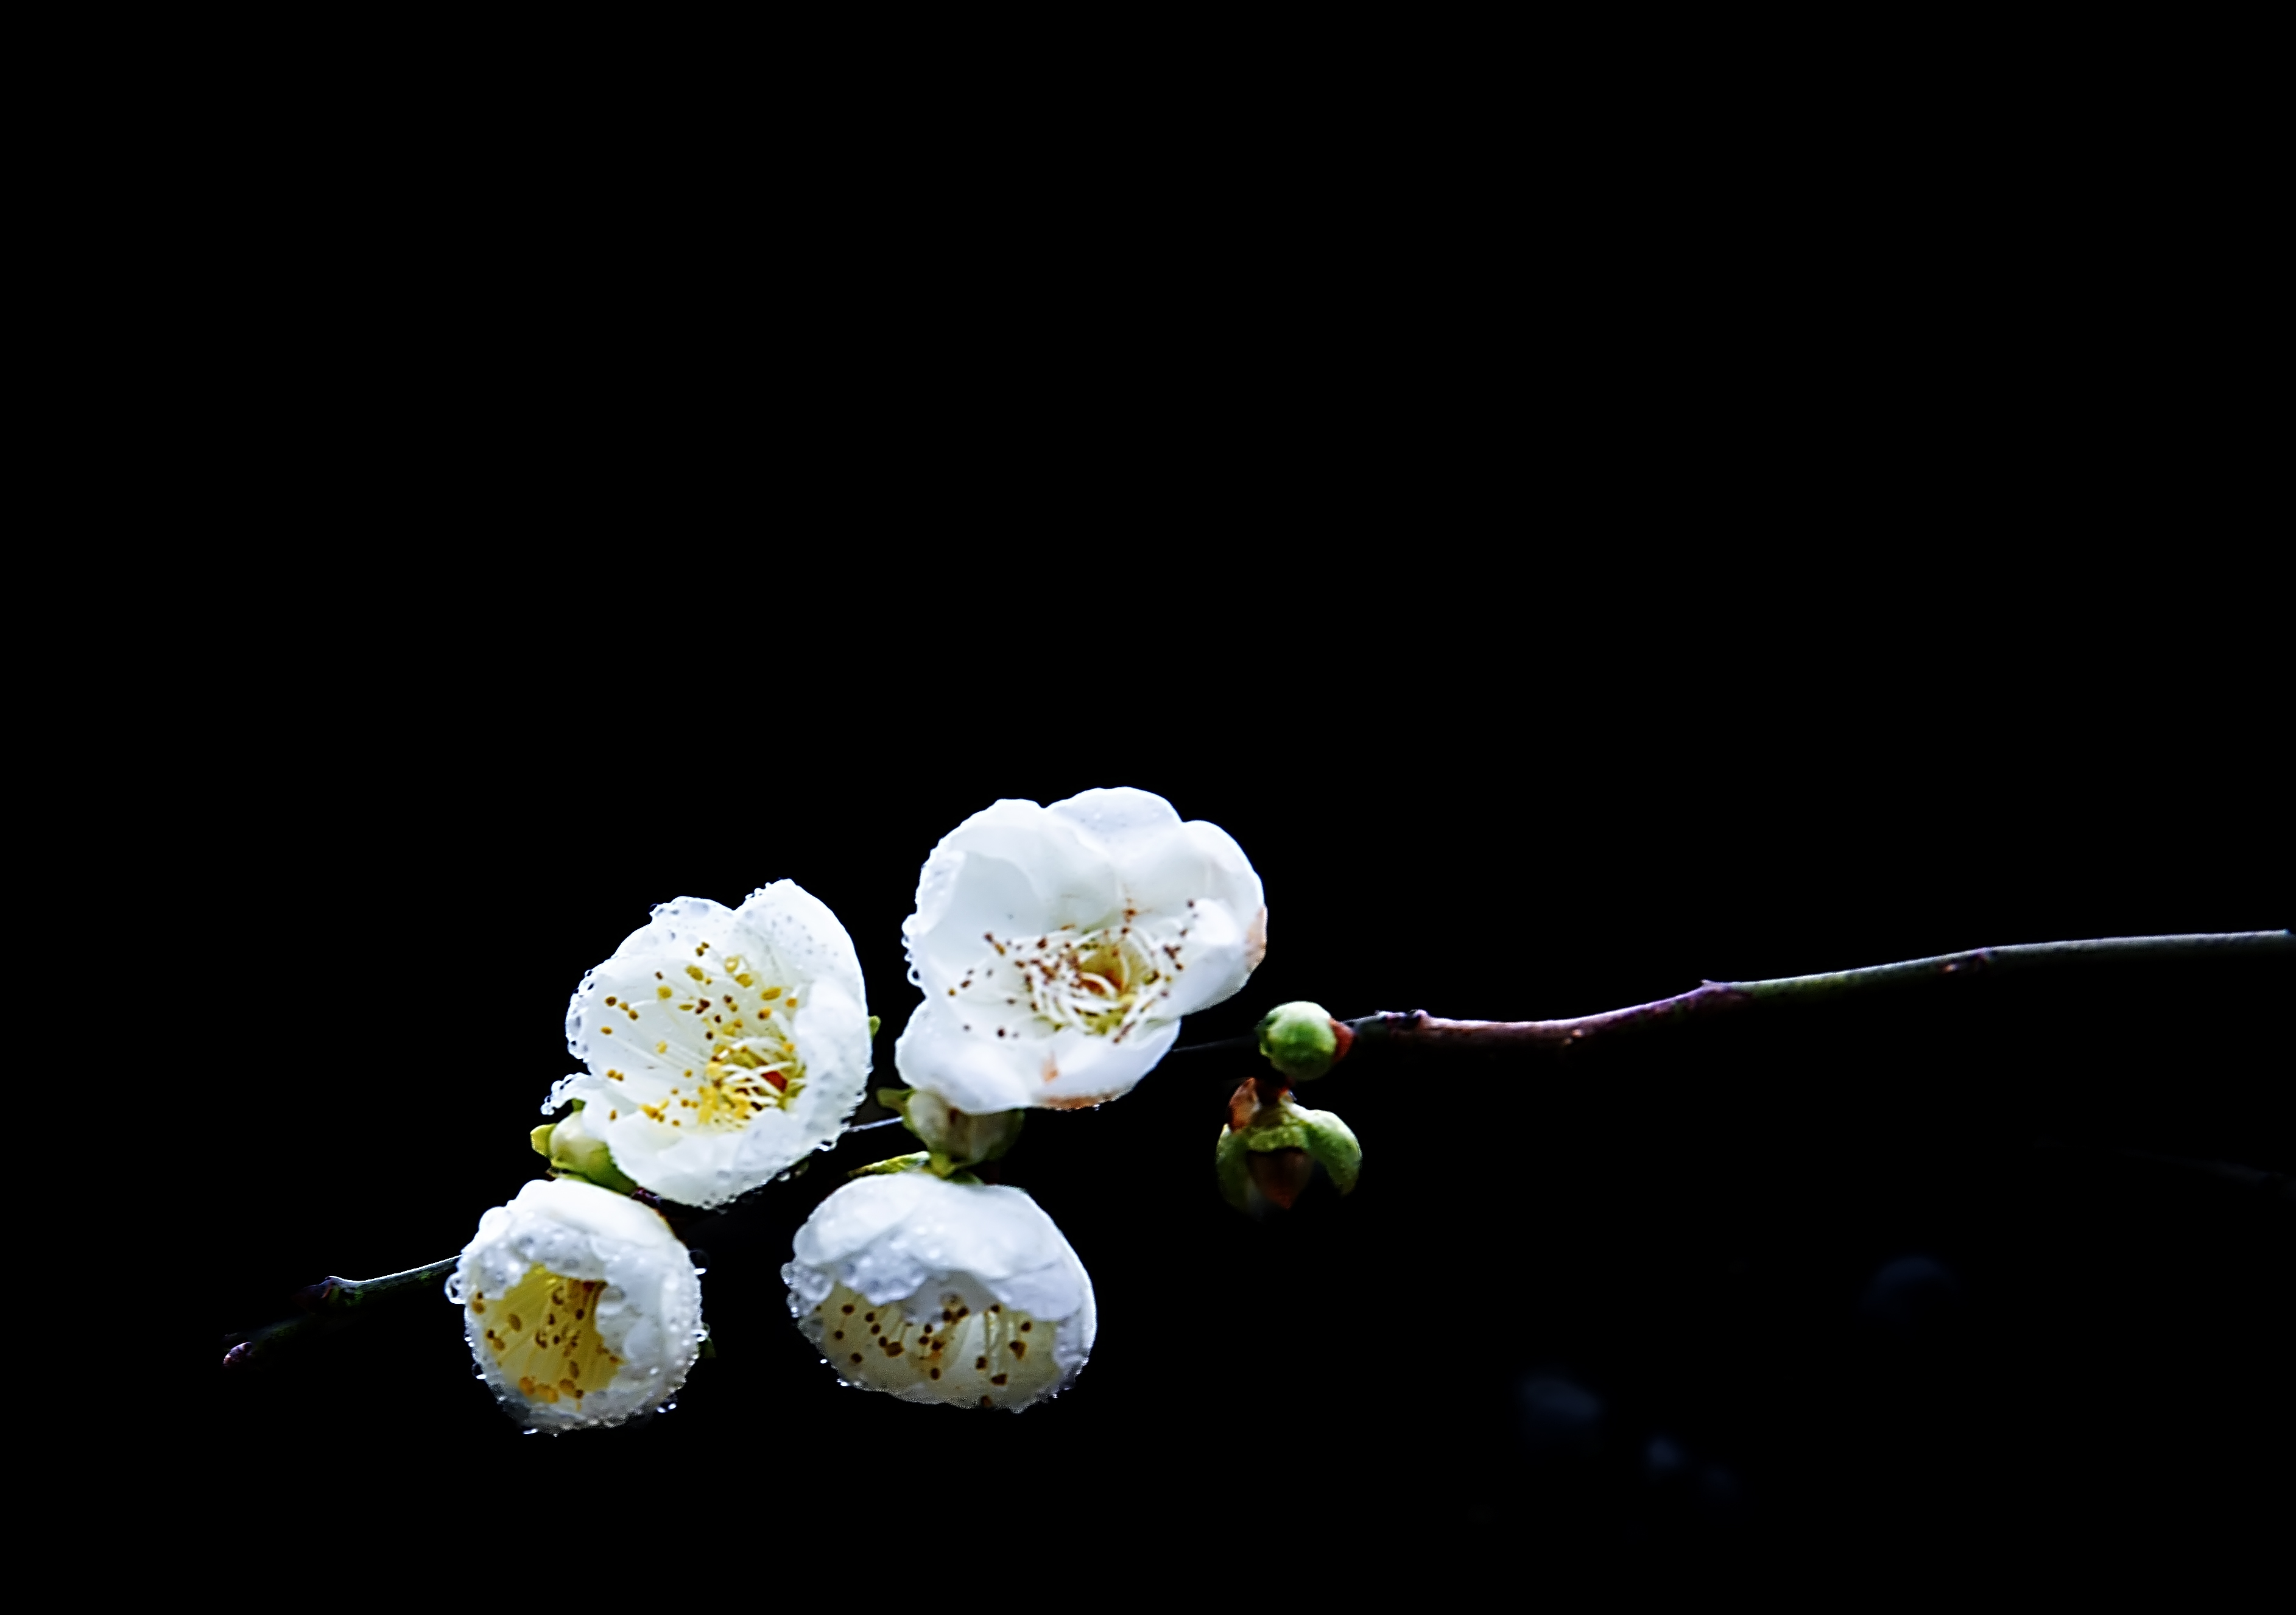
plum, blossom, flower, plant, petal, twig, terrestrial plant, Pedicel, flowering plant, cherry blossom, macro photography, darkness, still life photography, pollen, plant stem, perennial plant, natural landscape, prunus, art, wildflower